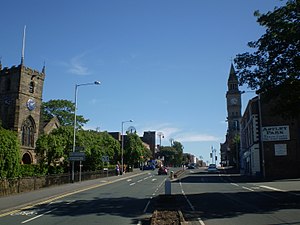
Chorley
Chorley er en by i Chorley-distriktet, Lancashire, England, med 38.420 indbyggere. Distriktet har et befolkningstal på 107.155. Byen ligger 294 km fra London.